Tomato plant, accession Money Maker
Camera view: tilt-top (135 deg); turntable rotation: 240 degrees
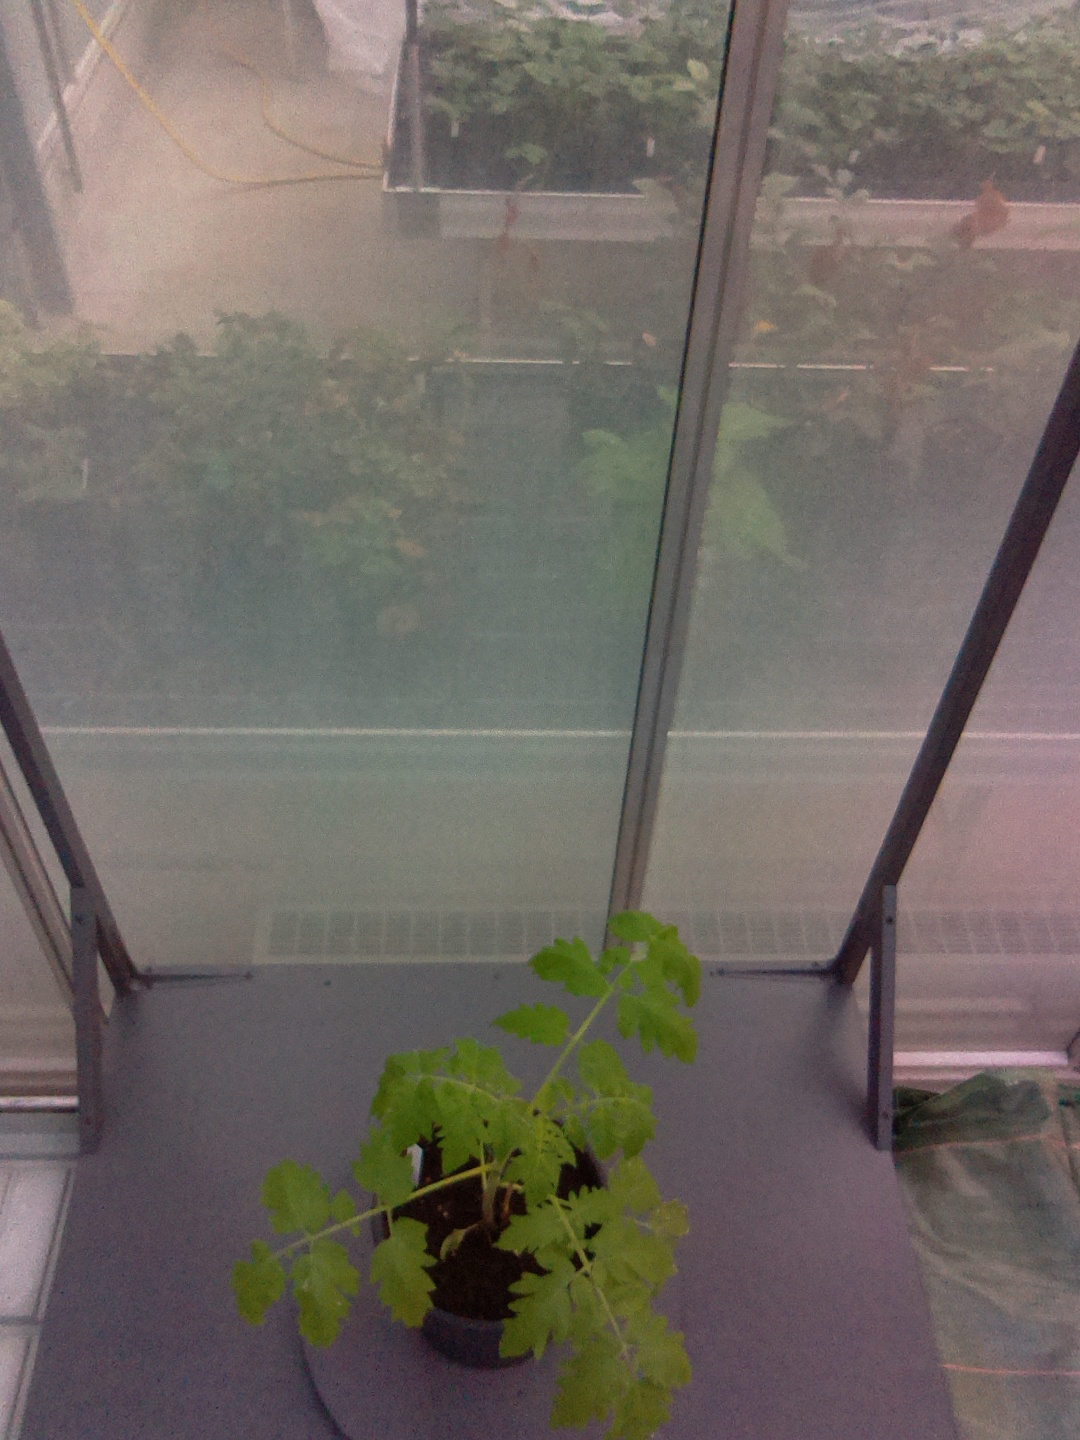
BBCH growth stage 13: 6 of true leaves visible